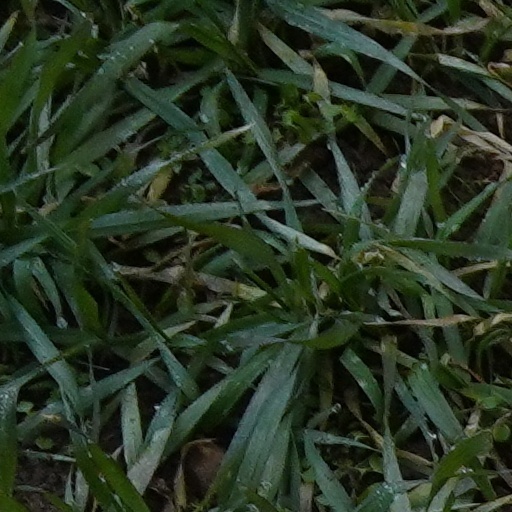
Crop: wheat